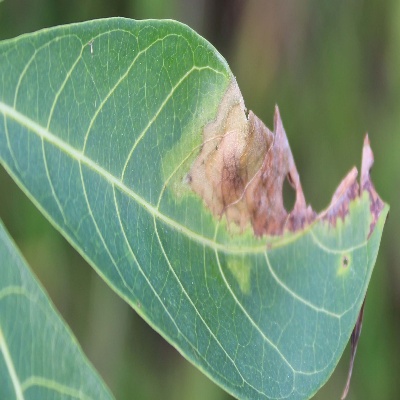
Crop: Cassava
Condition: bacterial blight